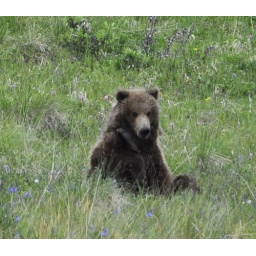
Young bear cub in Denali National Park